Kelly Druyts

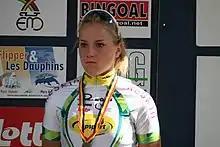
Druyts in 2008

Kelly Druyts (born 21 November 1989) is a Belgian racing cyclist, who currently rides for UCI Women's Continental Team . She finished in second place in the Belgian National Road Race Championships in 2010. She won a bronze medal in the scratch race at the 2012 UCI Track Cycling World Championships, and gold in the scratch race at the 2014 Championships.